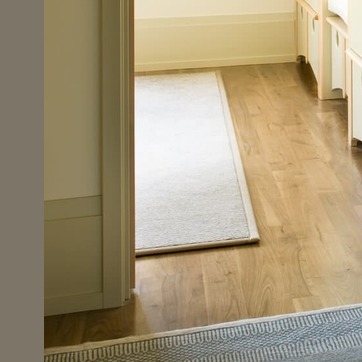
Material: carpet